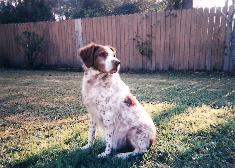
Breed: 232-n000076-Brittany_spaniel